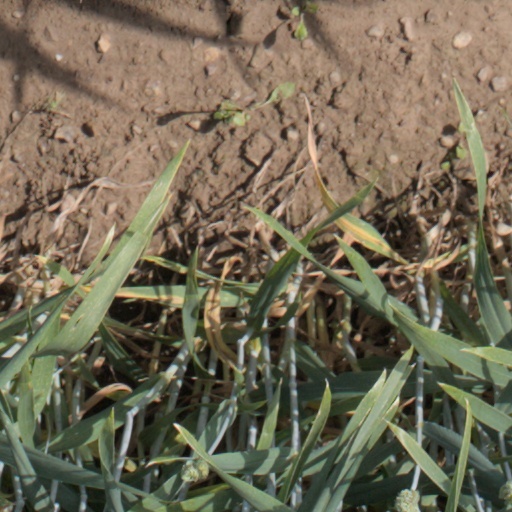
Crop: wheat